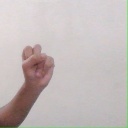
अक्षर: स